Eurovision Song Contest 2016

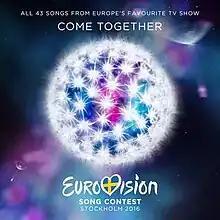
Cover art of the official album

Eurovision Song Contest: Stockholm 2016 is the official compilation album of the contest, put together by the European Broadcasting Union, which was released by Universal Music Group digitally on 15 April and physically on 22 April 2016. The album features all 42 participating entries including the semi-finalists that fail to qualify for the final, as well as the disqualified Romanian entry.